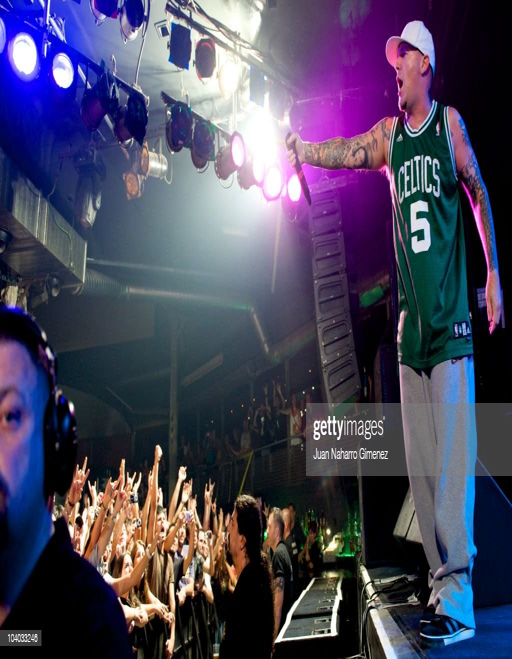
artist performs live on the stage .